Battle of Ronas Voe

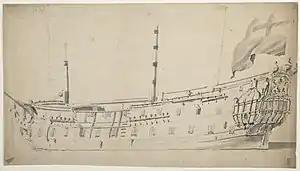

Captain Herbert ("Cambridge)" was the first to receive his orders in a letter sent by the Royal Navy's Chief Secretary to the Admiralty Samuel Pepys. He stated the orders were "at the desire of the Royal Highness", and stressed that the orders were to be carried out swiftly, as the Treaty of Westminster concluding the war was expected to be published within eight days, and any subsequent hostilities were to last no longer than twelve days. The Treaty of Westminster had in fact been signed two days prior to this letter being sent, and was ratified in England the day before the letter was sent.